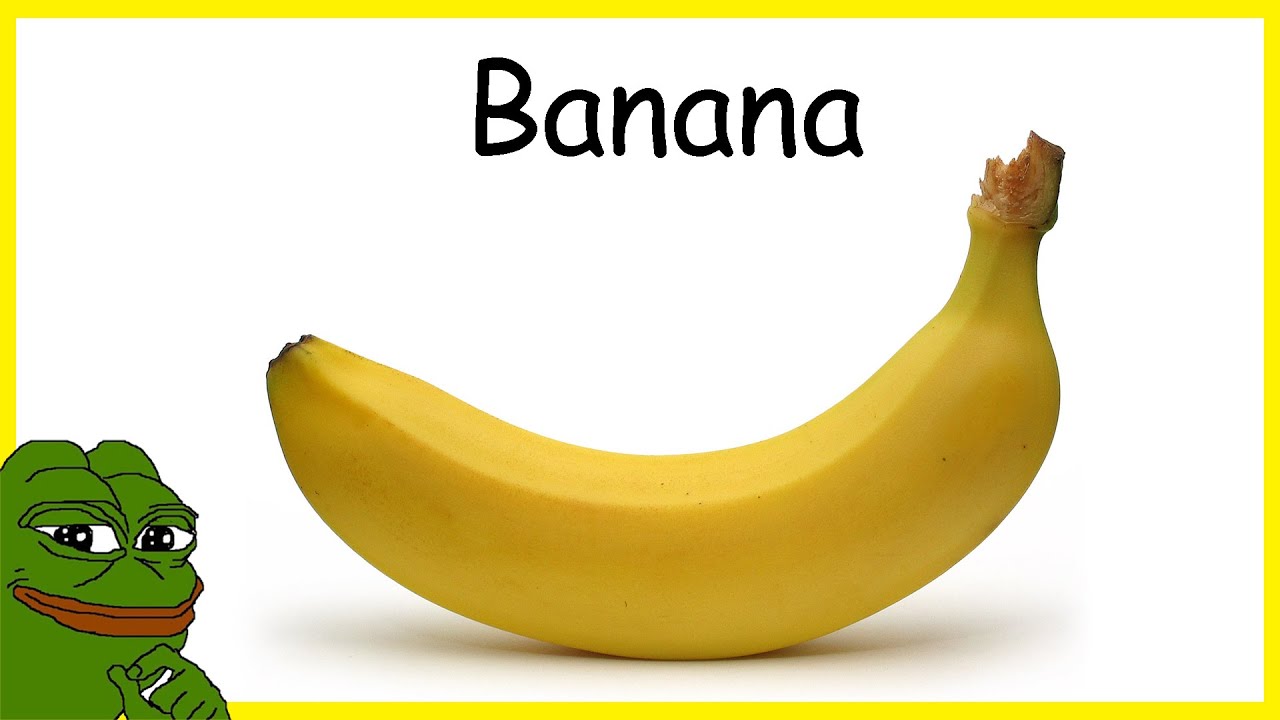
Label: Banana